Caraga

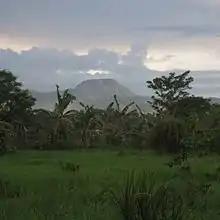
Mount Mayapay in Agusan del Norte

Investments in the region fell by 25.4% from PhP 6.3 billion in 2002 to PhP 4.6 billion in 2003. All provinces in the region posted a negative growth rate in investments, with Agusan del Sur posting the biggest year-on-year decline of 62.6% for the 2002–2003 period. Agusan del Norte's percentage share on investments increased from 64.8% to 79.5% despite an 8.5% decline. Per advice of the Department of Trade and Industry (DTI)-Caraga office, the data on investments are partial at best and is not reflective of the whole investment level in the region. DTI Caraga's data does not include public investment figures.